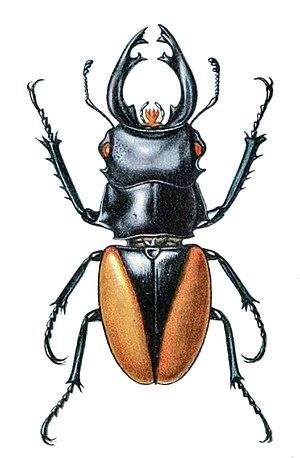
Odontolabis est un genre d'insectes coléoptères de la famille des Lucanidae, de la sous-famille des Lucaninae.